Ruben Loftus-Cheek

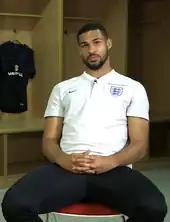
Loftus-Cheek during an interview in 2018

Throughout his career, Loftus-Cheek has been playing either as a central or attacking midfielder, but former Chelsea manager Antonio Conte stated that he sees Loftus-Cheek with the potential of a striker since he has "good technique, good personality and he is good one vs one." However, under Thomas Tuchel and Graham Potter, Loftus-Cheek has played in other positions such as centre-back and wing-back. With the player saying that he's "enjoyed the challenge from (playing at) right wing-back, to centre-back to the No 6 role in midfield" under Tuchel.